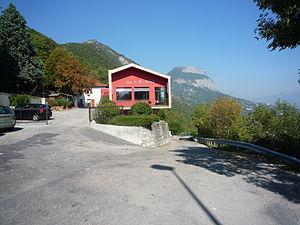
Sortie du site de la Bastille, près du glacis du fort. - Grenoble
La Bastille est un fort militaire surplombant de 264 mètres la ville de Grenoble. Édifié durant la première partie du XIXᵉ siècle et culminant à 476 mètres d'altitude sur les derniers contreforts du massif de la Chartreuse, il a remplacé une première fortification construite à la fin du XVIᵉ siècle.